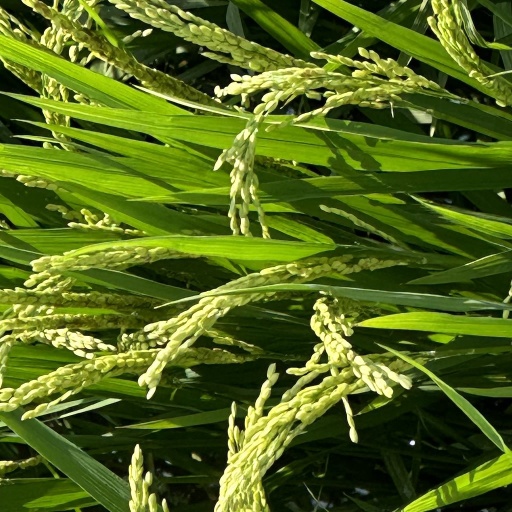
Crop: rice